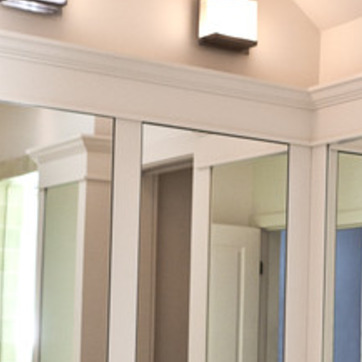
Material: mirror